Sidney Johnston Catts

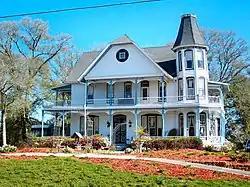
Catts' home Sun Bright in DeFuniak Springs, Florida.

Shortly after he left office he became involved in a company with F. L. Jester and in September 1921, he was called before a superior court for questioning for his involvement in a fraudulent business.